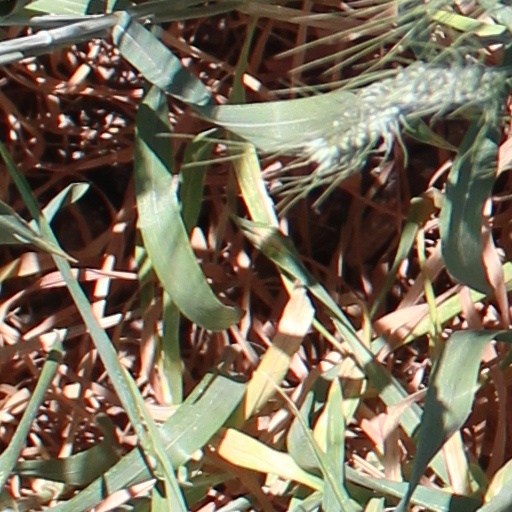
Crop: wheat